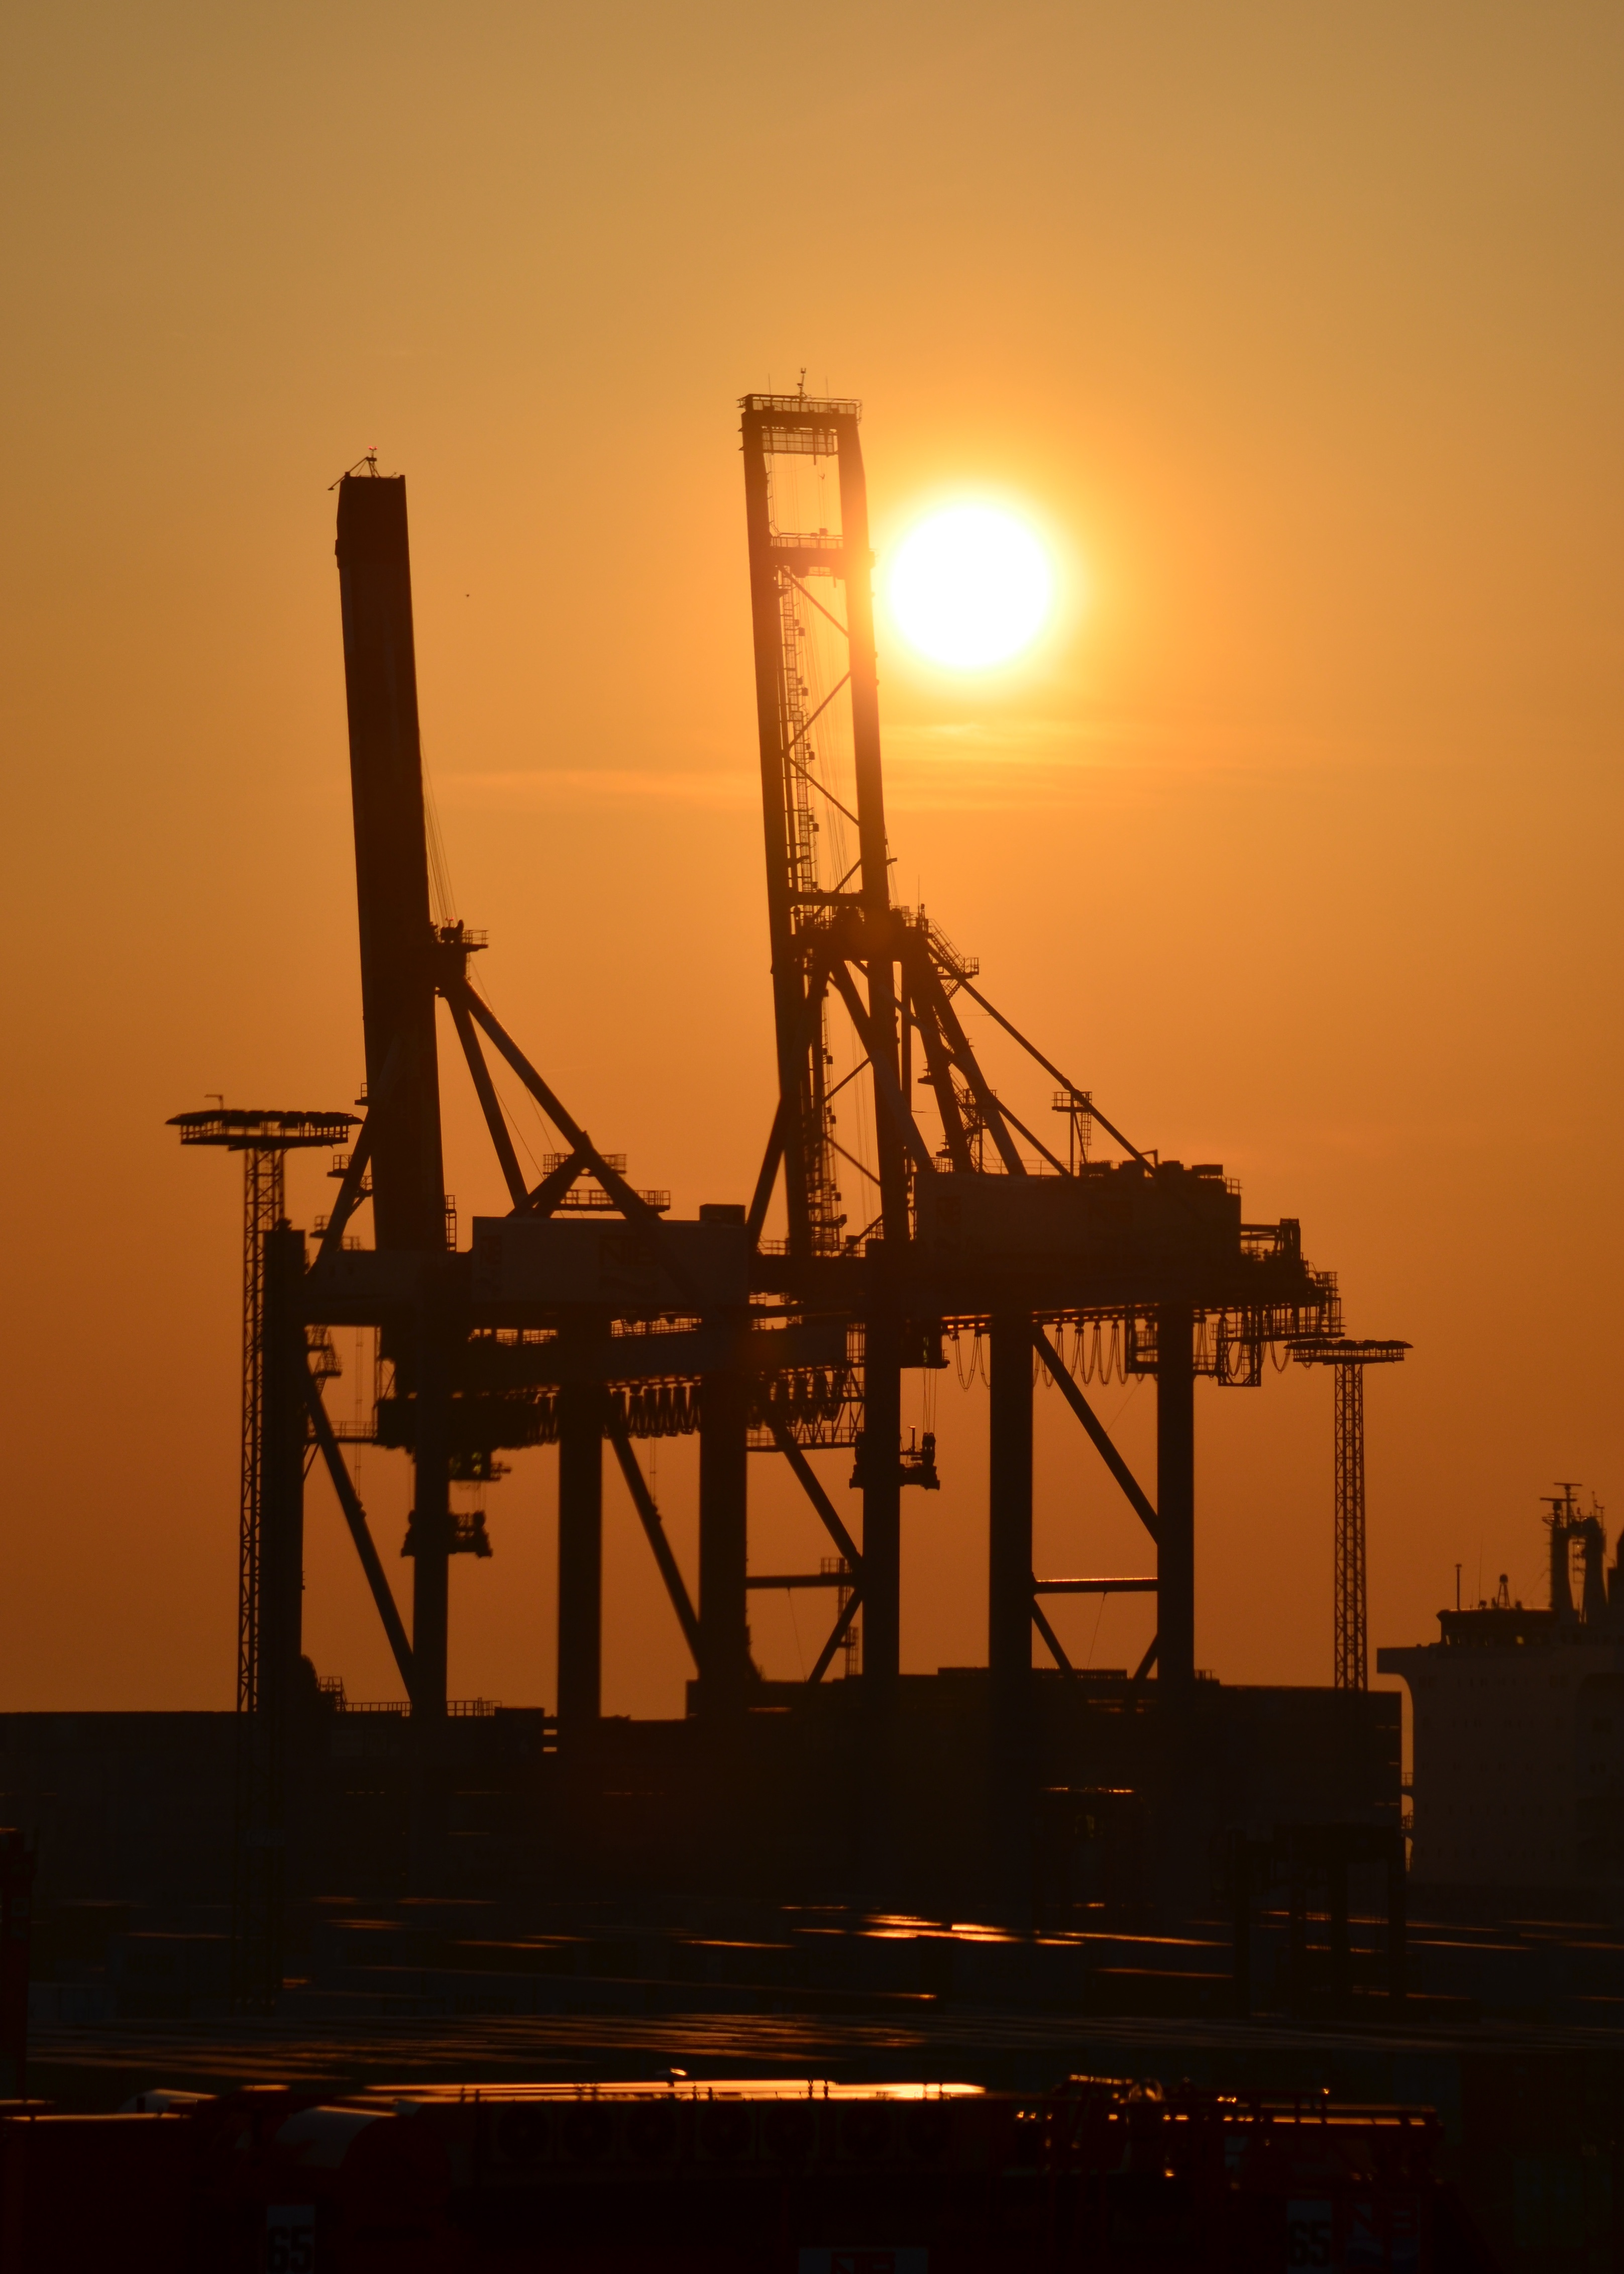
sunrise, sunset, morning, dawn, dusk, evening, vehicle, industry, port, petroleum, harbour cranes, harbour romance, construction equipment, gantry cranes, oil field, offshore drilling, harbor impressions